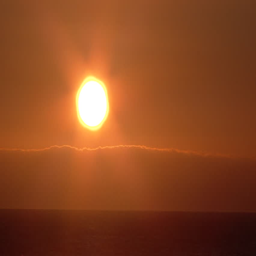
seabirds flying through frame as sun sets over the horizon